Ishikawa Goemon

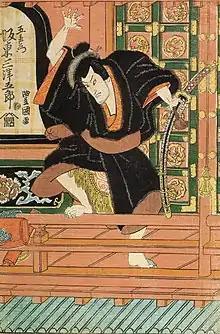
Bandō Mitsugorō III playing the role of Ishikawa Goemon in the kabuki drama "Sanmon Gosan no Kiri", which was staged in 1820 at the Nakamura-za theater (print made by Utagawa Toyokuni I)

There is little historical information on Goemon's life, and as he has become a folk hero, his background and origins have been widely speculated upon. In his first appearance in the historical annals, in the 1642 biography of Hideyoshi, Goemon was referred to simply as a thief. As his legend became popular, various anti-authoritarian exploits were attributed to him, including a supposed assassination attempt against the Oda clan warlord Oda Nobunaga.